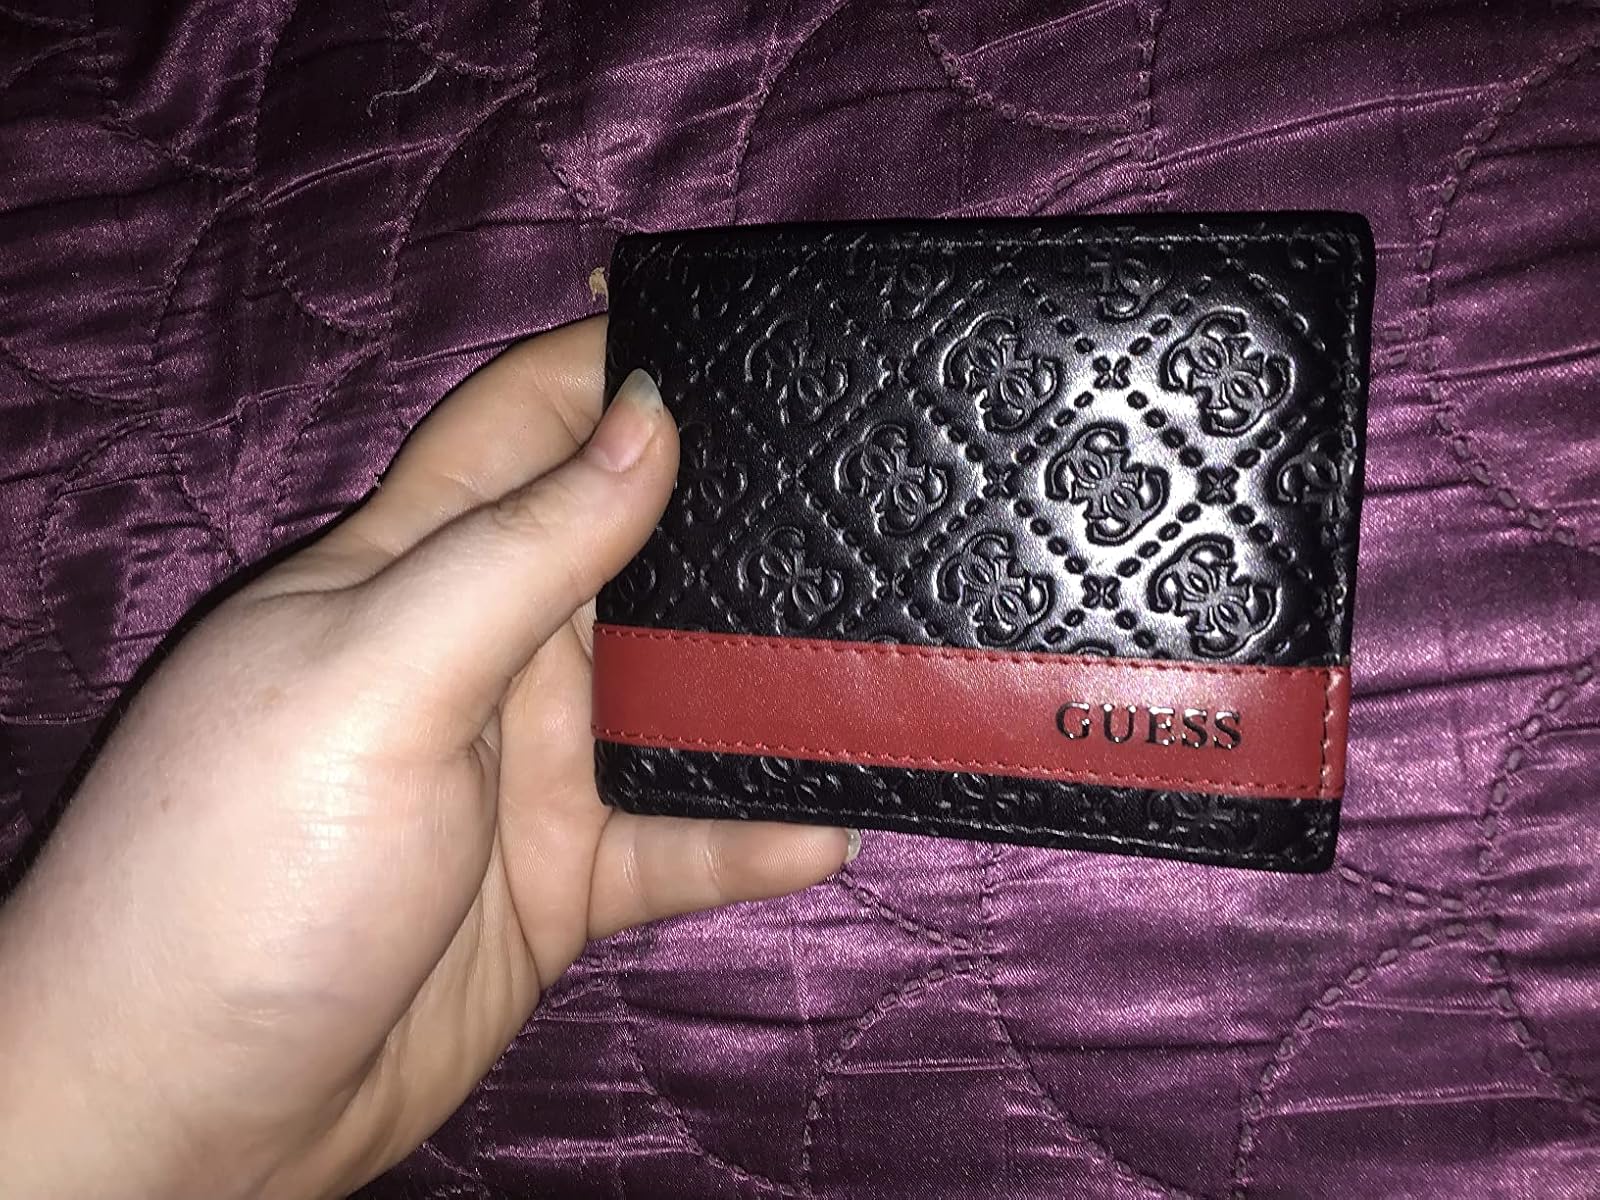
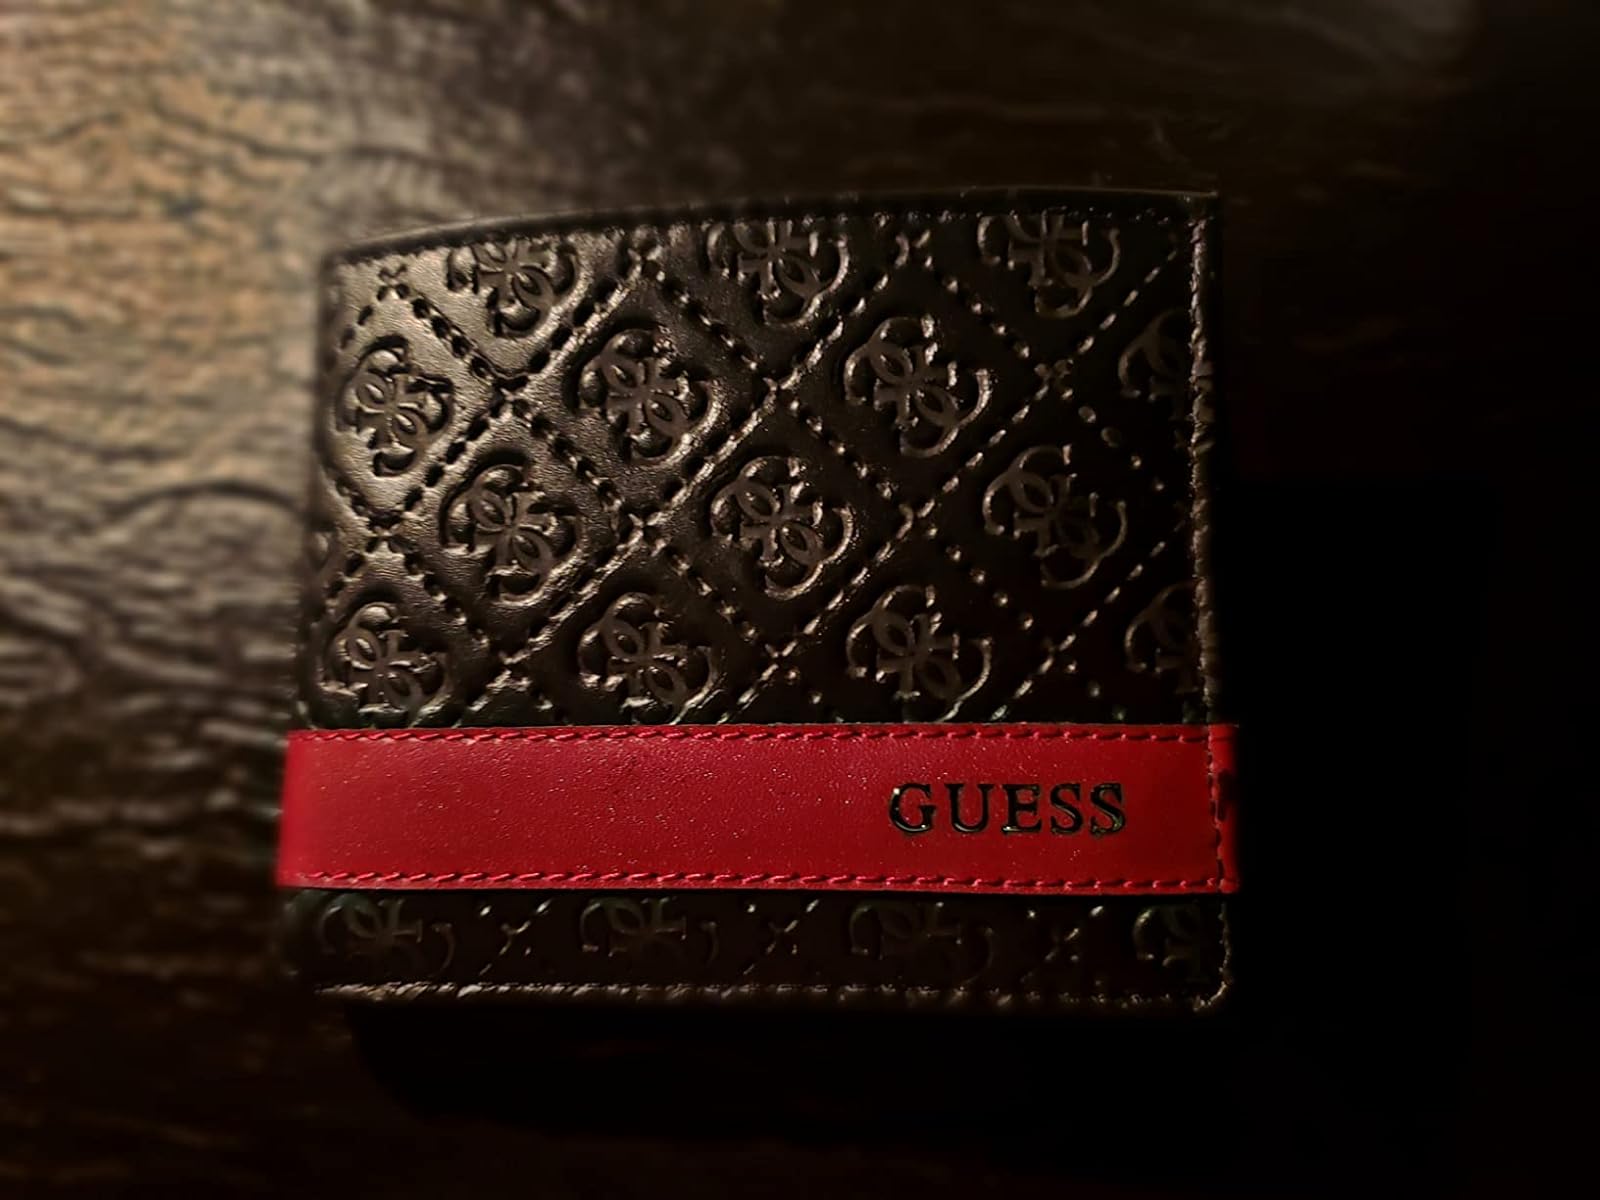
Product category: accessories_wallet
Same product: yes